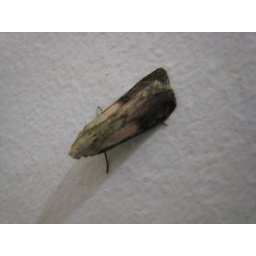
this is a bee moth, in the corridor at work. bad photo of moth, nice photo of wall